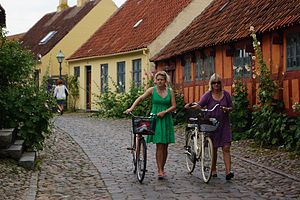
Djursland
Gl. bymidte i Ebeltoft, Syddjursland
Ebeltoft. gl. bydel, gående cyklister, grøn
Djursland er en østvendt halvø i Kattegat med et areal på ca. 1419 km² og cirka 80.000 indbyggere, beliggende i den østligste del af Jylland. Administrativt er Djursland inddelt i Norddjurs- og Syddjurs Kommuner.